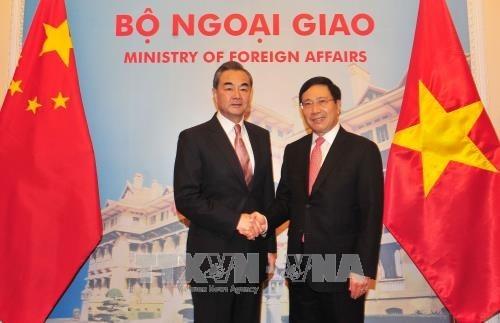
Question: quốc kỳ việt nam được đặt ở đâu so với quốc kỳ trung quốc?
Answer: được đặt đối xứng với quốc kỳ trung quốc